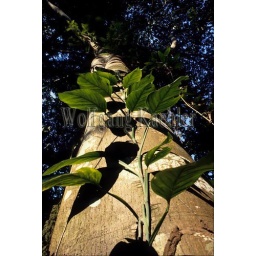
Amazon rainforest, plant climbing trunk of tree in search of light